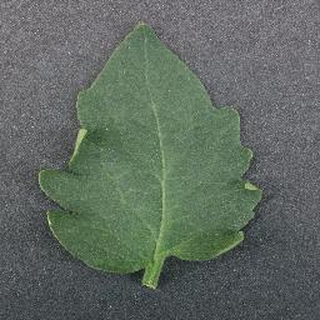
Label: healthy_tomato